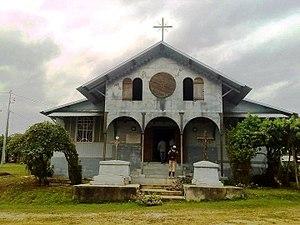
Une des plus ancienne mission catholique du Gabon.
Donguila est une petite ville du Gabon, située dans le département du Komo-Mondah dans la province de l'Estuaire.
Ntoum est une ville du Gabon, chef-lieu du département du Komo-Mondah dans la province de l'Estuaire, située à 38 km de la capitale gabonaise Libreville. En 2012, la population est estimée à 11 813 habitants.